Assignat

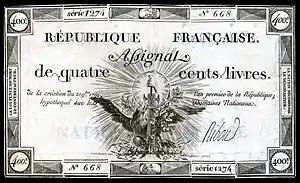
"Assignat" from the 1792 issue: 400 livres

Assignats were paper money (fiat currency) authorized by the Constituent Assembly in France from 1789 to 1796, during the French Revolution, to address imminent bankruptcy. They were originally backed by the value of properties now held by the nation; those of the crown taken over on 7 October, and those of the Catholic Church, which were confiscated, on the motion of Mirabeau, by the Assembly on 2 November 1789. Credit was wrecked, according to Talleyrand; for Mirabeau "the deficit was the treasure of the nation". In September the treasury was empty. Charles Maurice de Talleyrand-Périgord proposed "national goods" should be given back to the nation. Necker proposed to borrow from the Caisse d'Escompte, but his intention to change the private bank into a national bank similar to the Bank of England failed. A general default seemed certain. On 21 December 1789 a first decree was voted through, ordering the issue (in April 1790) of 400,000 livres' worth of assignats, certificates of indebtedness, with an interest rate of 5%, secured and repayable based on the auctioning of the "Biens nationaux". The assignats were immediately a source of political controversy. Constitutional monarchists such as Jean-Sifrein Maury, Jacques Antoine Marie de Cazalès, Nicolas Bergasse and Jean-Jacques Duval d'Eprémesnil opposed it.